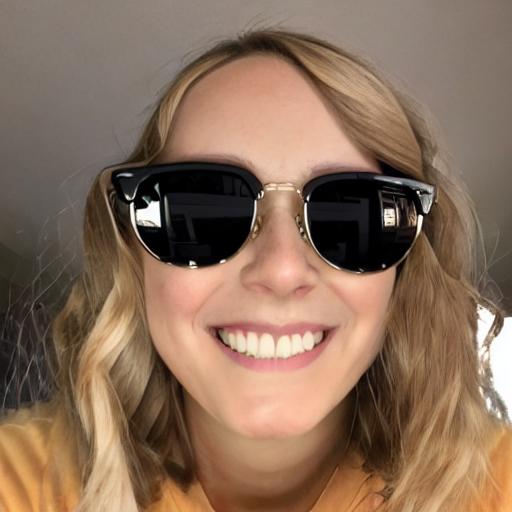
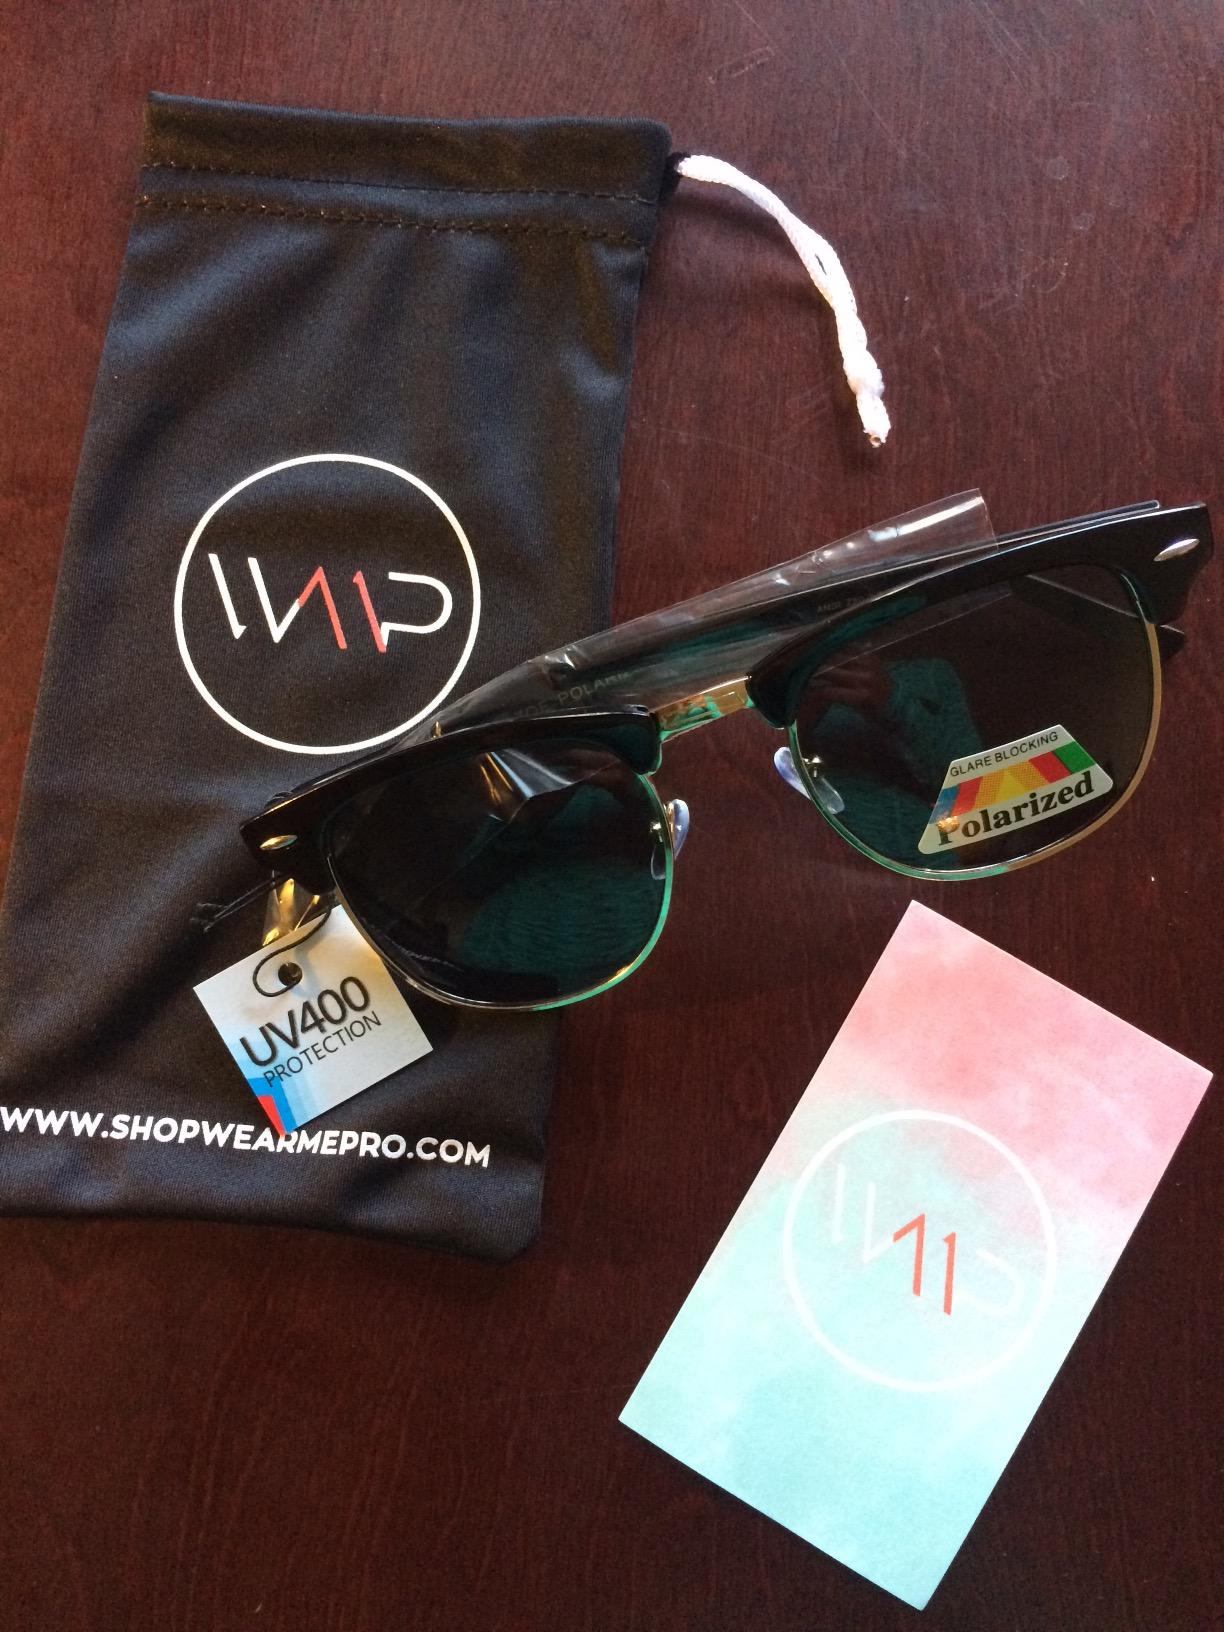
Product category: accessories_sunglasses
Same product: no